HMS Jamaica (44)

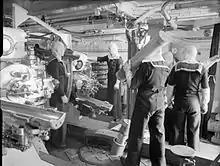
The interior of a 6-inch triple Mark XXIII mounting on board "Jamaica". The crew are wearing anti-flash gear and the crewman in the foreground has over his shoulder a cordite propellant charge.

The armament of the "Fiji"-class ships consisted of a dozen 6-inch (152 mm) Mk XXIII guns in four three-gun turrets, one superfiring pair fore and aft of the superstructure. Their secondary armament consisted of eight 4-inch (102 mm) Mk XVI dual-purpose guns in four twin turrets. Close-range anti-aircraft defence was provided by two quadruple 2-pounder (40 mm) ("pom-poms") AA gun mounts and ten single mounts for Oerlikon guns. They also carried two above-water triple torpedo tube mounts for torpedoes.